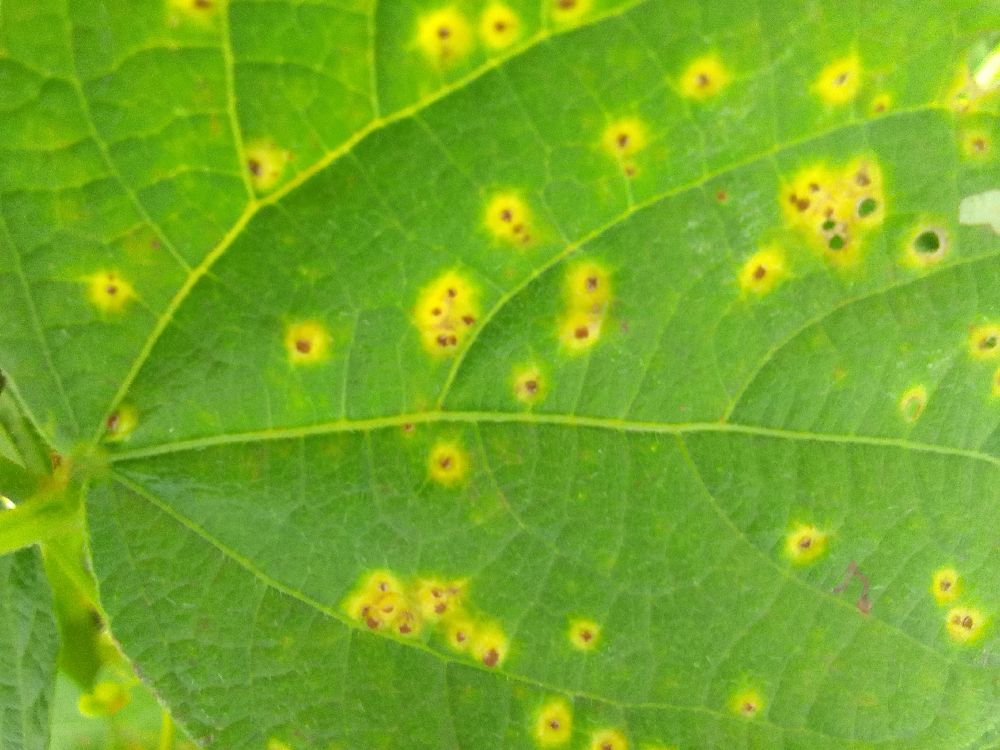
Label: rust